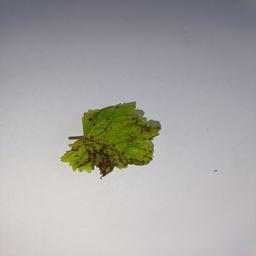
Label: Bacterial Leaf Spot